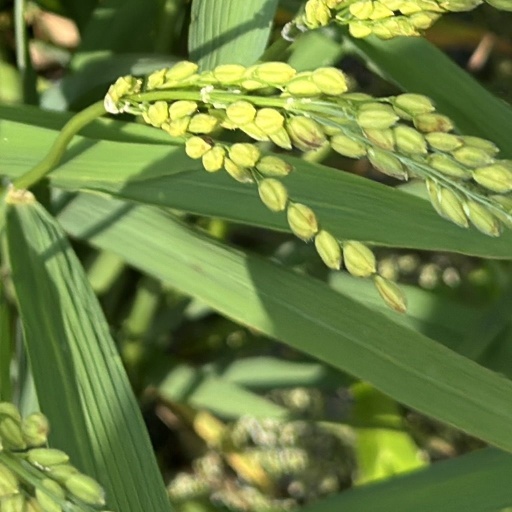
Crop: rice